Mahmud II

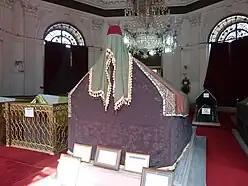
The sarcophagus of Sultan Mahmud II in his burial place.

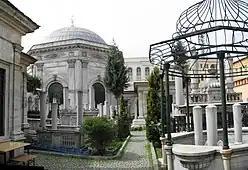
Exterior view of the türbe of Sultan Mahmud II.

Mahmud II had at least nineteen daughters, but only six survived infancy and only four reached the age of marriage: